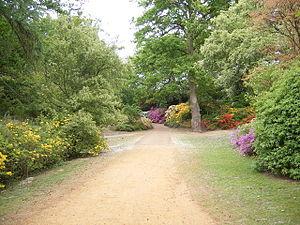
Le Windsor Great Park, c'est-à-dire en français : le « Grand Parc de Windsor » est un énorme parc réservé aux cerfs et un domaine royal de 2 020 hectares, au sud de la ville de Windsor sur la frontière du Berkshire et du Surrey en Angleterre. Le parc fut, pendant des siècles, le terrain de chasse privé du château de Windsor et date originairement du milieu du XIIIᵉ siècle. Aujourd'hui, en grande partie ouvert au public, les espaces verts sont un lieu populaire de loisirs pour les habitants des banlieues de l'ouest londonien.